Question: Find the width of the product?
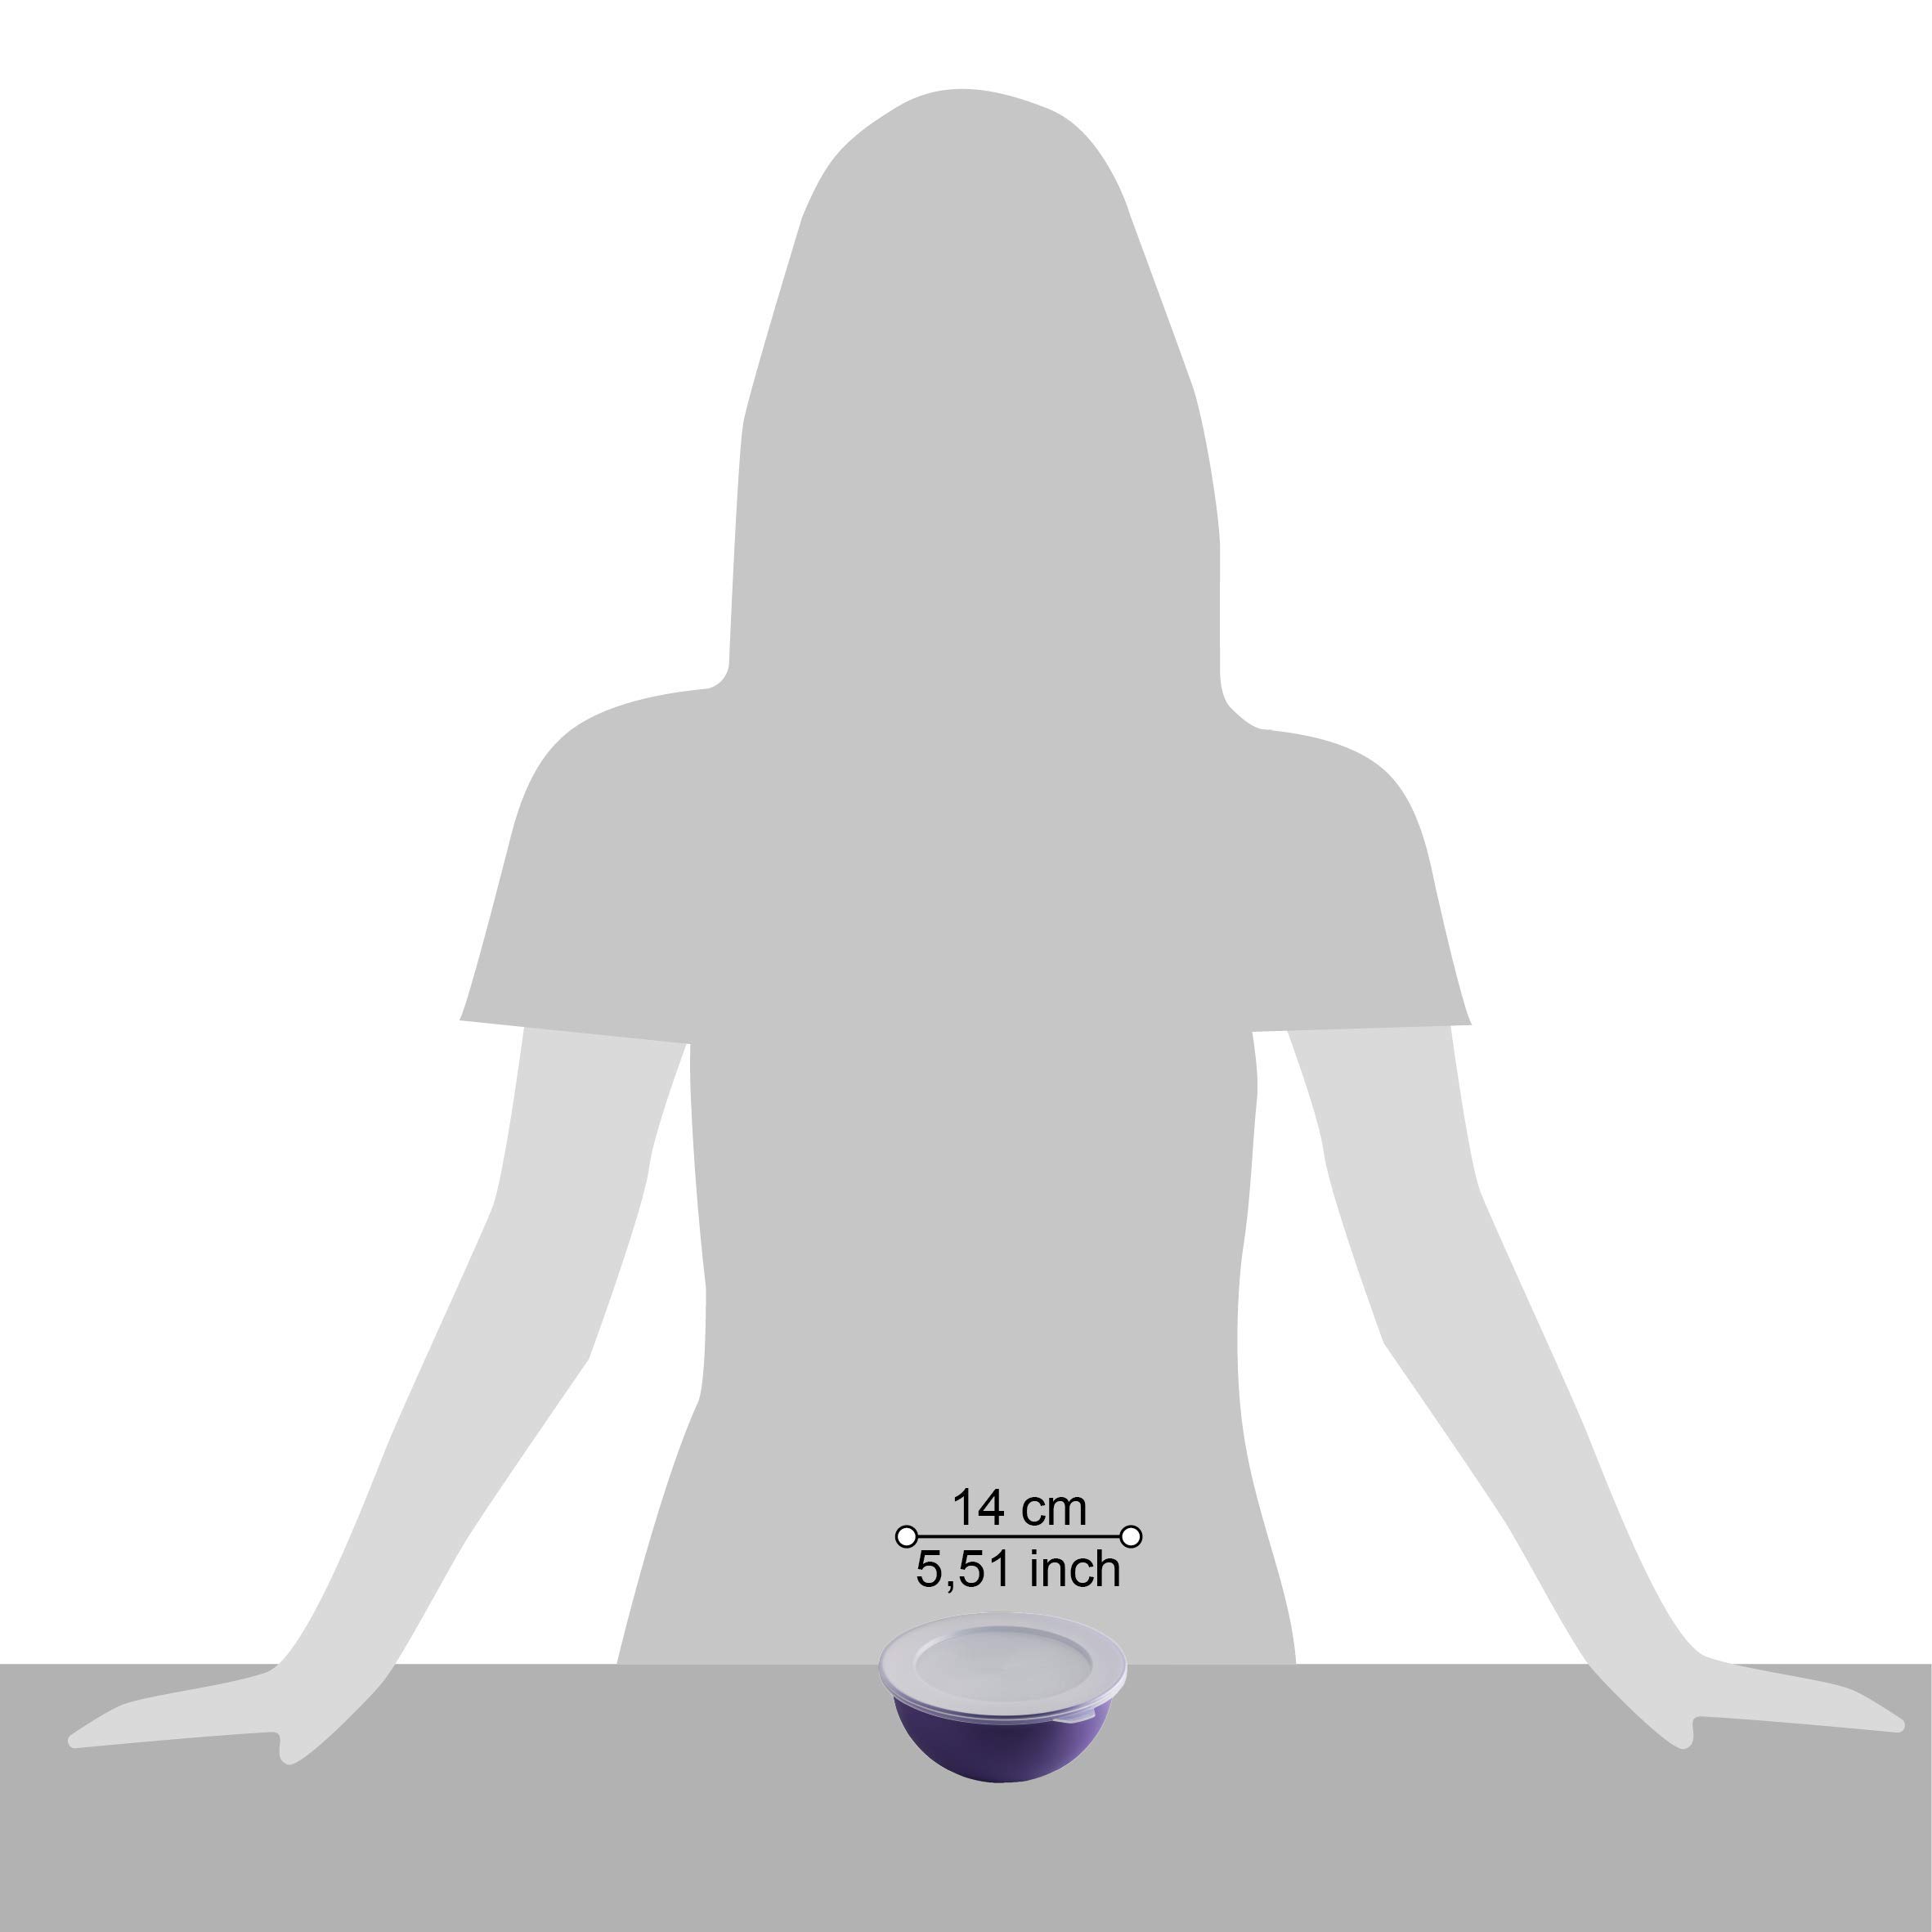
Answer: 14.0 centimetre